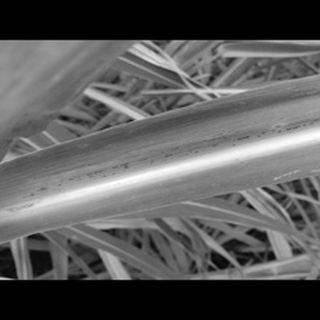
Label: sugarcane_rust